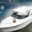
Label: ship